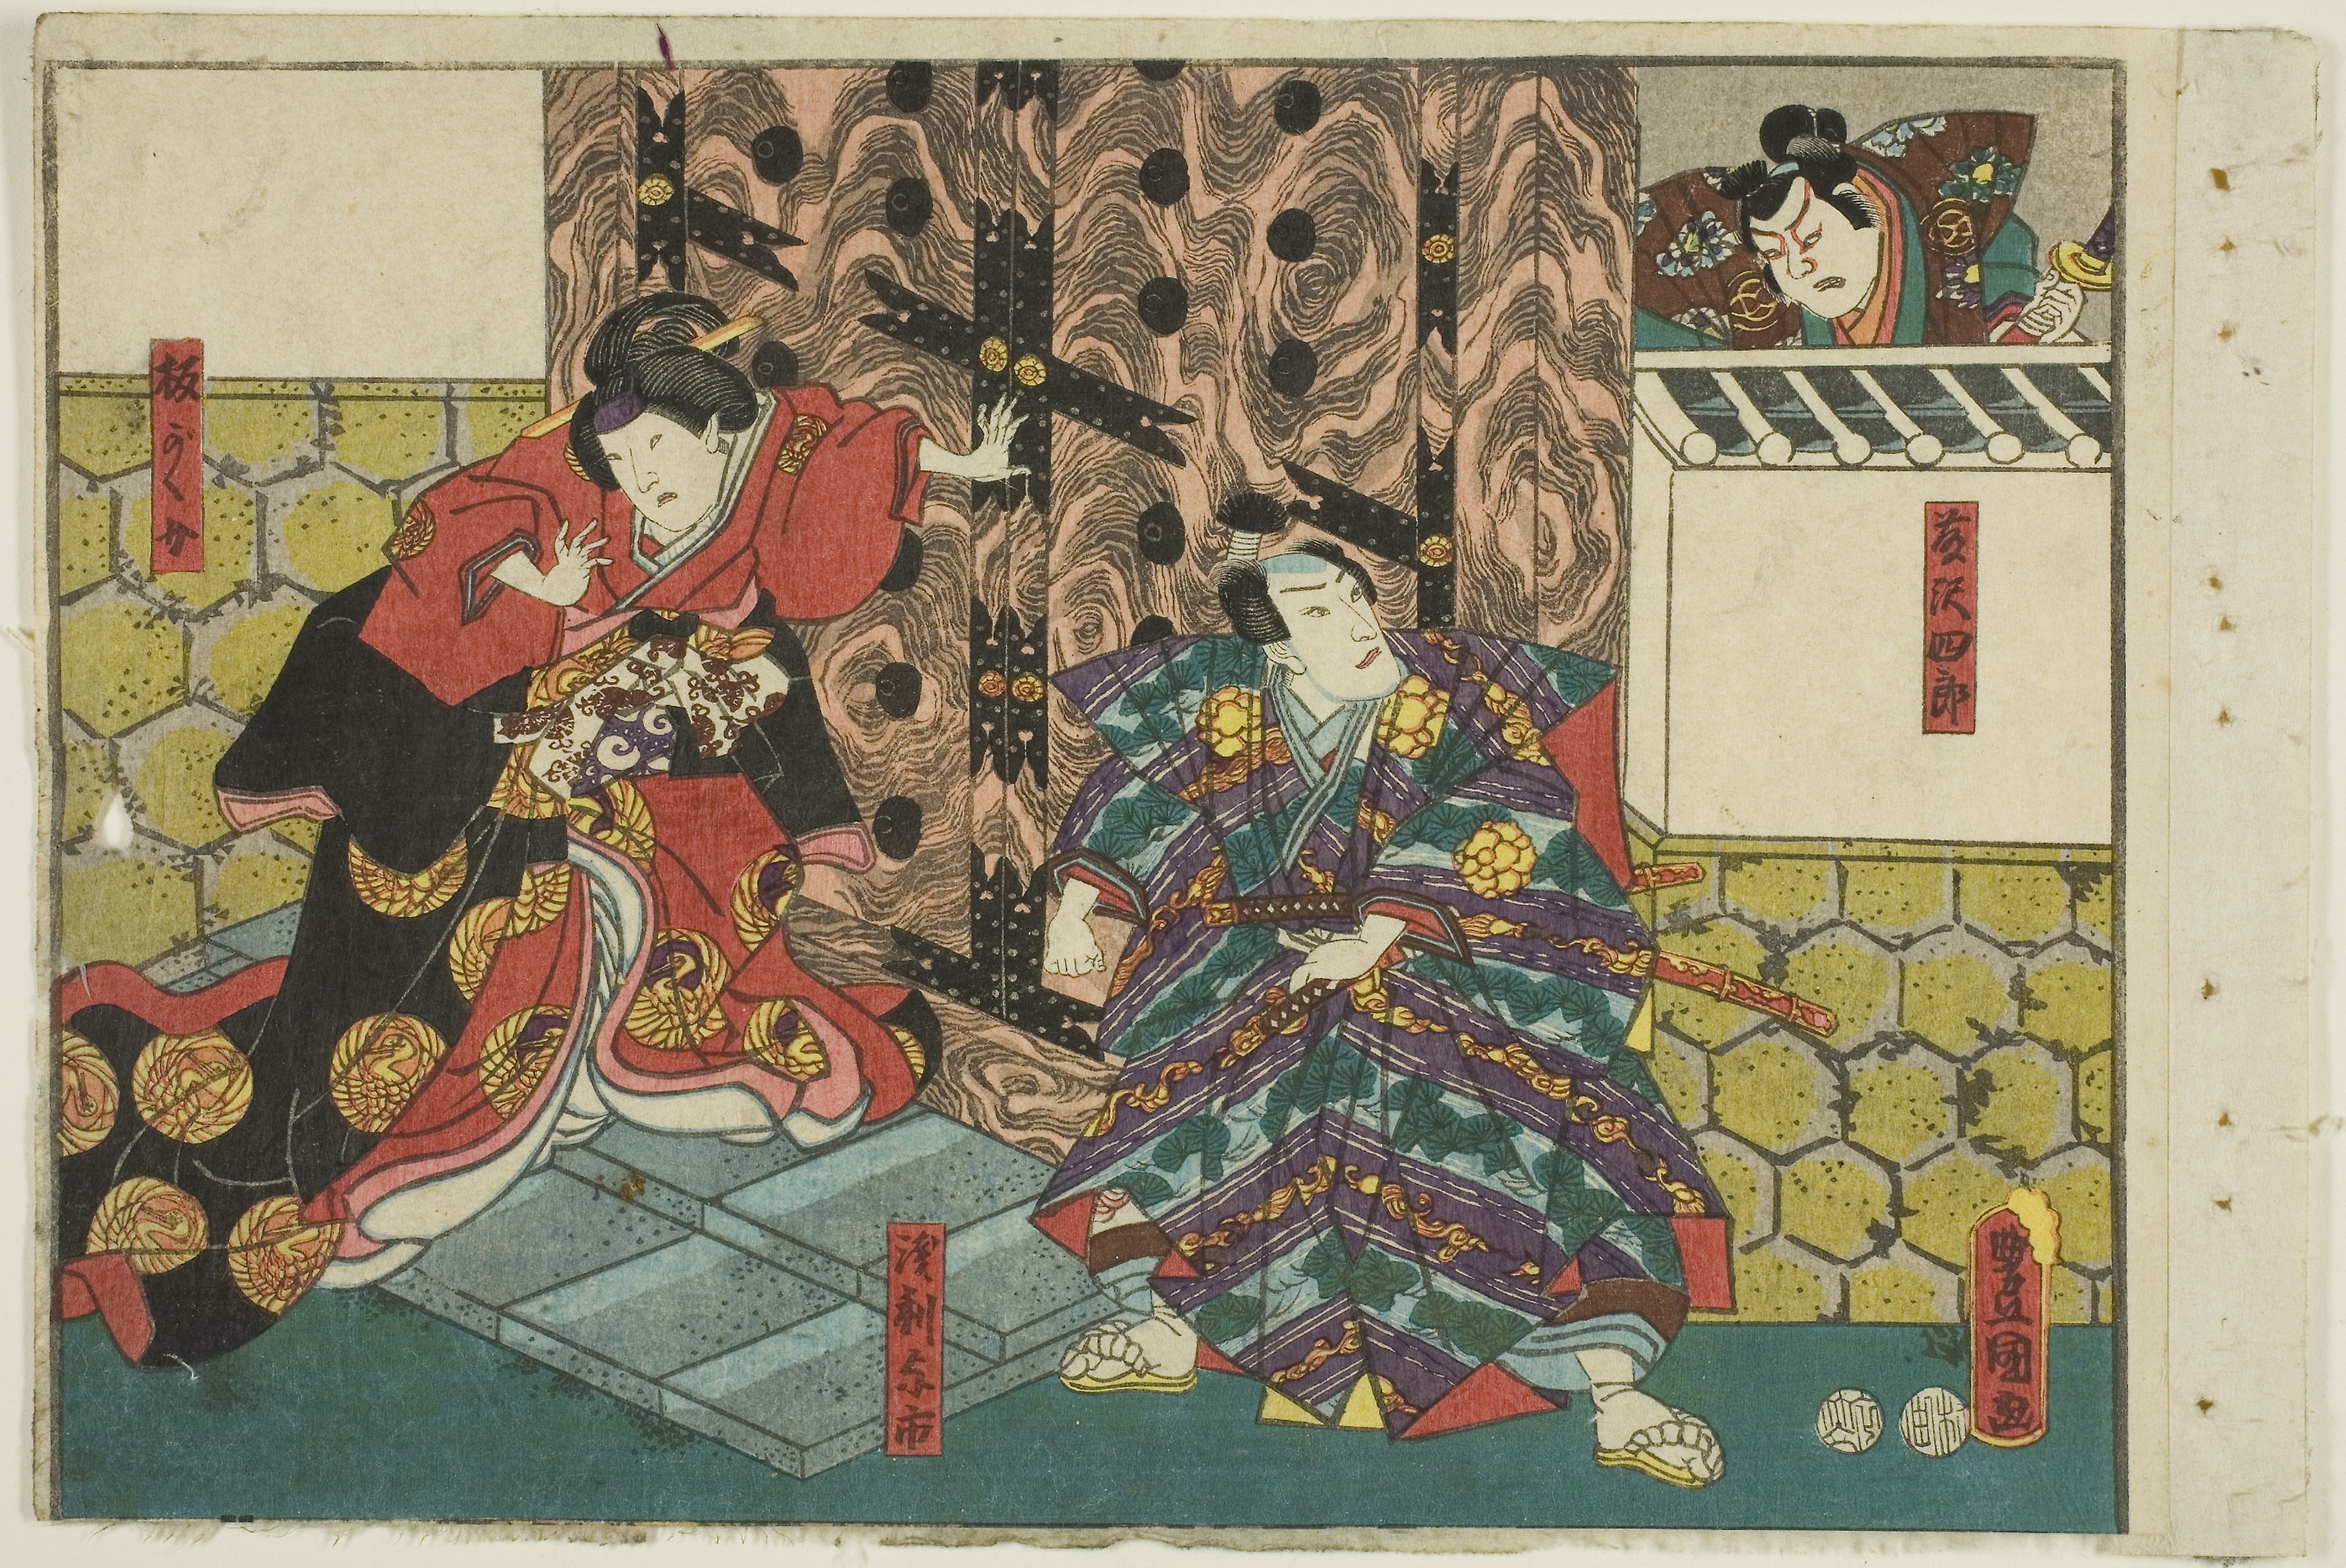
art, painting, textile, miniature, illustration, history, pattern, visual arts, still life, modern art